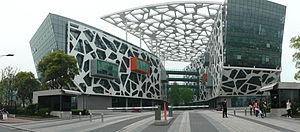
siège social du groupe Alibaba à Hangzhou
Alibaba.com est un site internet chinois de commerce électronique. Il est le plus important site de vente en ligne à destination des entreprises au niveau mondial.
Hangzhou est une circonscription chinoise de type ville sous-provinciale. Elle est située en Chine orientale au sud du delta du Yangzi Jiang. D'une superficie de 16 847 km² elle compte 9,5 millions habitants en 2017.
Le Zhejiang est une province côtière chinoise située au sud de Shanghai. Son territoire d'une superficie de 104 208 km² est peuplé de 56,2 millions habitants en 2018 dont 68,9 % de citadins. Sur un territoire dont la surface représente 1,1% de la superficie du territoire du pays et avec une population qui constitue 4,1% de la population totale, le Zhejiang pèse 6,4% du PIB national, à 5 619,7 milliards de yuans.
Alibaba Group est une société chinoise cotée en bourse qui tire principalement ses revenus de ses activités sur Internet, dont un marché public destiné à faciliter les échanges entre entreprises, des plateformes de paiements et de ventes au détail, un moteur de recherche pour le magasinage et des services de cloud computing. Son activité est proche de celle d'Amazon, mais elle génère des revenus plus élevés.